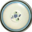
Label: plate